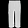
Label: Trouser